Derby (UK Parliament constituency)

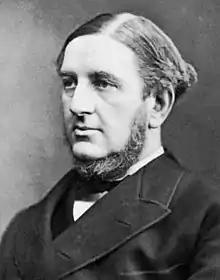
Harcourt

Harcourt's appointment as Chancellor of the Exchequer caused a by-election.